Isaiah Bershadsky

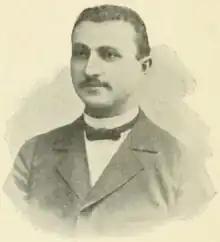

Born in Saimoscha, near Slonim, government of Grodno, 1874; later a teacher in Yekaterinoslav. Bershadsky was one of the youngest Neo-Hebraic writers of fiction in Russia. Bershadsky died in 1908 in Warsaw.